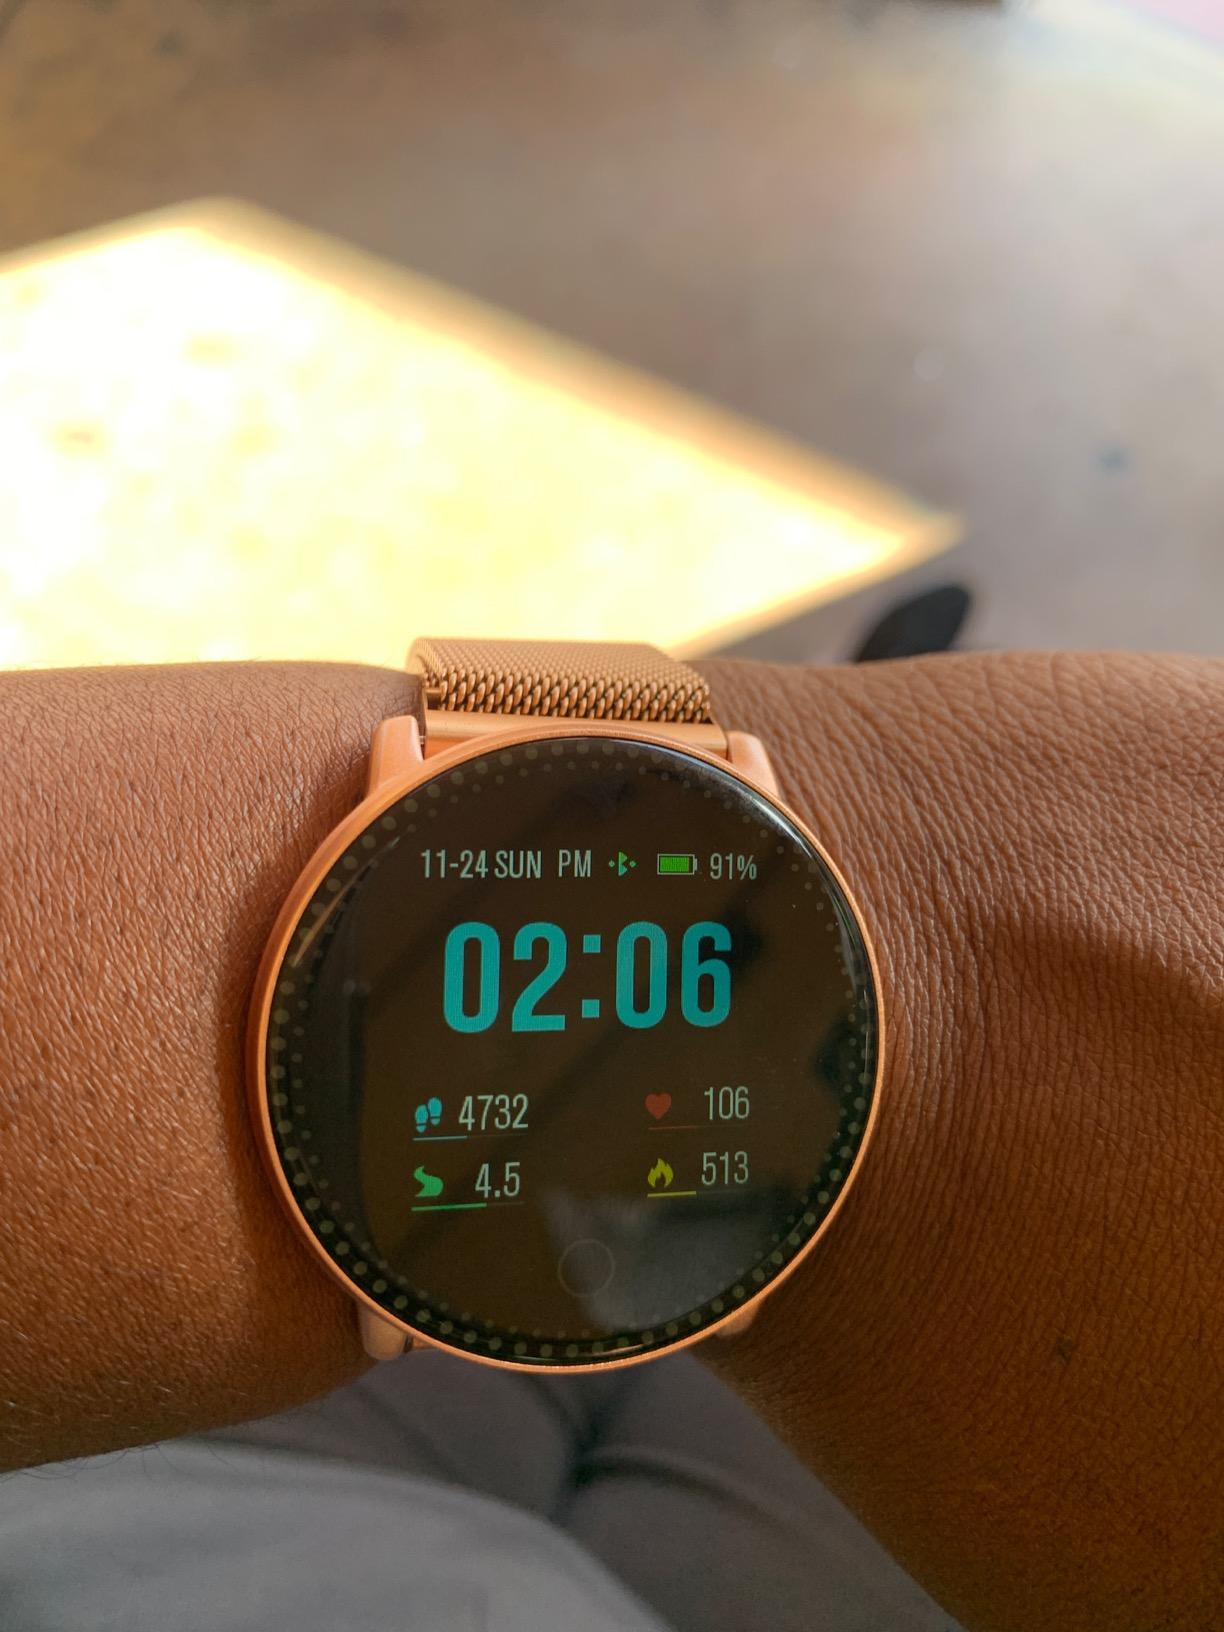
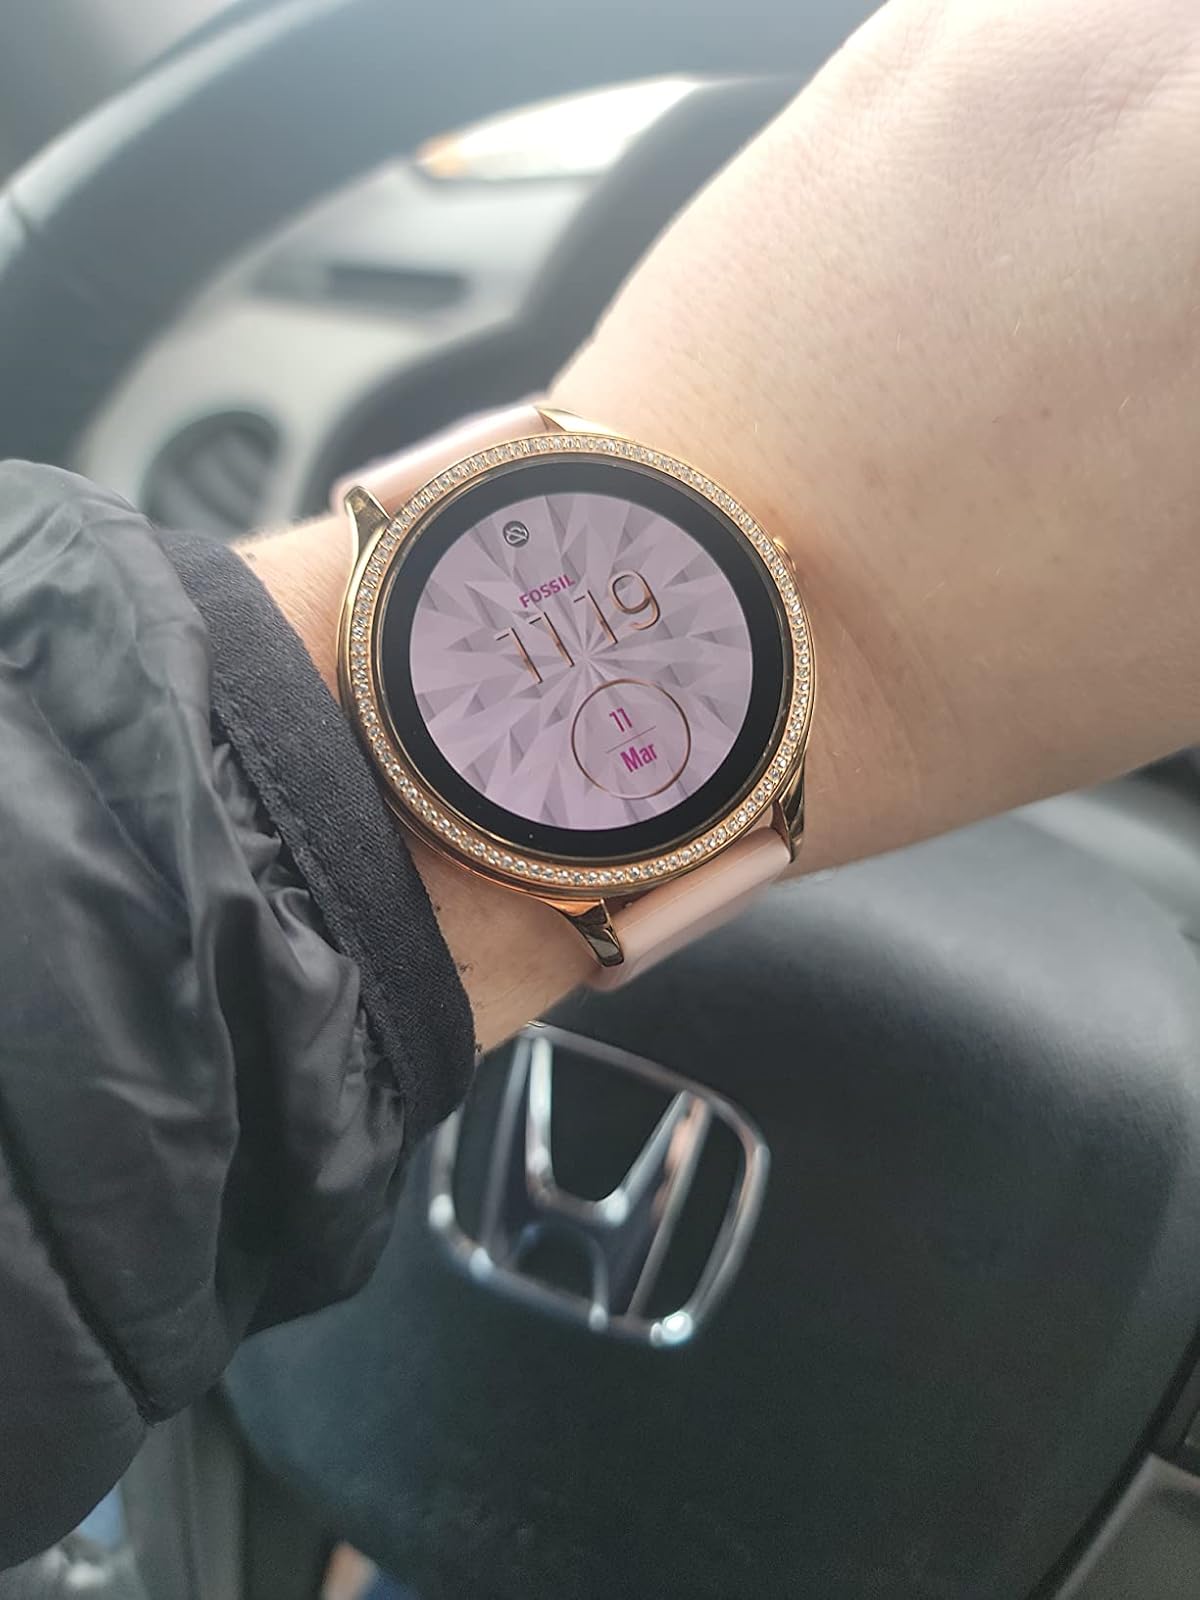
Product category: smartwatch
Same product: no